Competition law

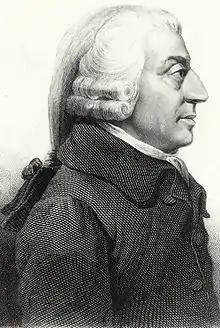
Scottish Enlightenment philosopher Adam Smith was an early enemy of cartels.

When firms hold large market shares, consumers risk paying higher prices on goods and services and getting lower quality products when compared to competitive markets. However, the existence of a very high market share does not always mean consumers are paying excessive prices since the threat of new entrants to the market can restrain a high-market-share firm's price increases. Competition law does not make merely having a monopoly illegal, but rather abusing the power that a monopoly may confer, for instance through exclusionary practices. Market dominance is linked with decreased innovation and increased political connection.